Jared Rivers

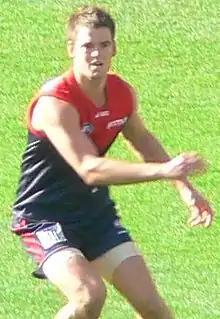
Rivers with Melbourne in 2007

Rivers played three games in his debut season, but was praised for his job on Port Adelaide's Warren Tredrea in his second match.